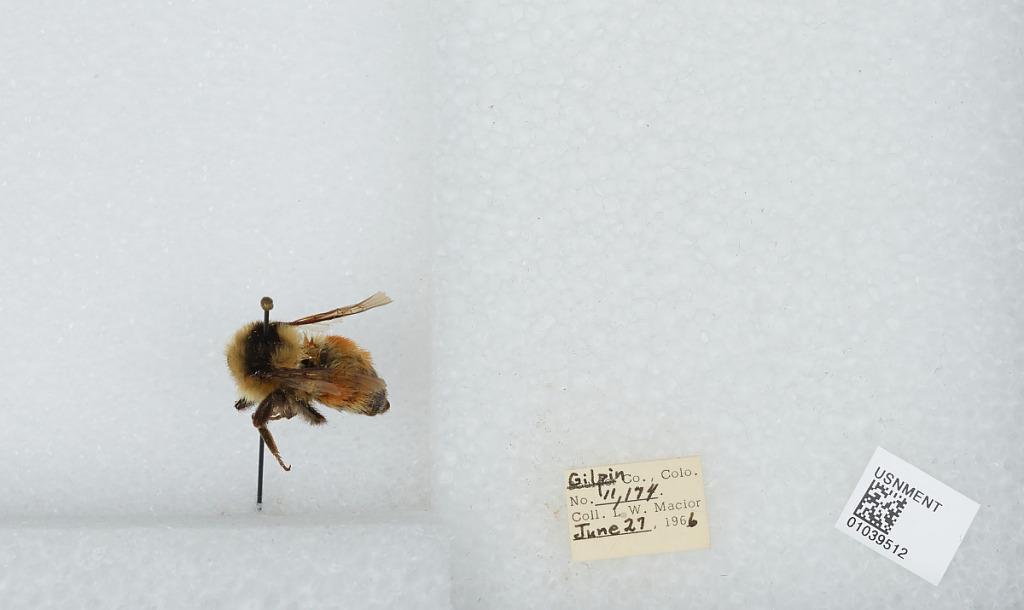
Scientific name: Bombus (Pyrobombus) sylvicola Kirby
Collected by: L. Macior
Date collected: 1966-6-27
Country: United States
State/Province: Colorado
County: Gilpin
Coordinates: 39.8908, -105.508